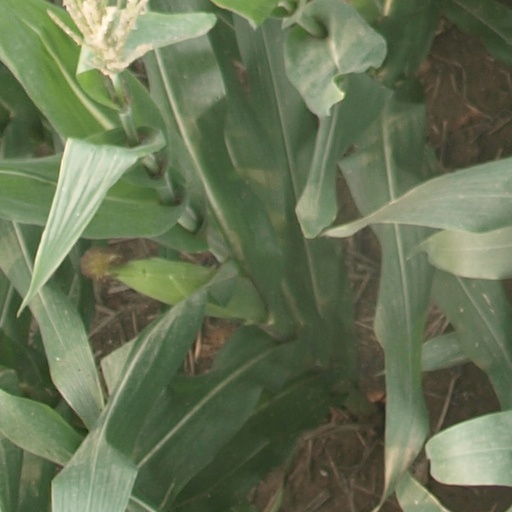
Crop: maize; corn